Chashushuli

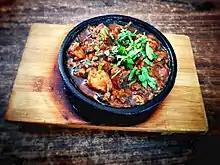
Chashushuli

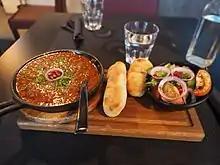
Chashushuli served in Espoo, Finland

Chashushuli (Georgian: ჩაშუშული - "stew") is a dish of Georgian cuisine. The meat (veal in the original recipe) is fried and then stewed with tomatoes. One of the main meat dishes of Georgian cuisine, it is less known outside Georgia than, for example, Satsivi or Chakhokhbili.